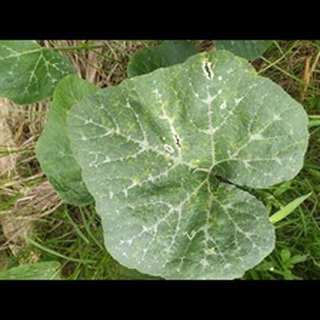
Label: pumpkin_powdery_mildew